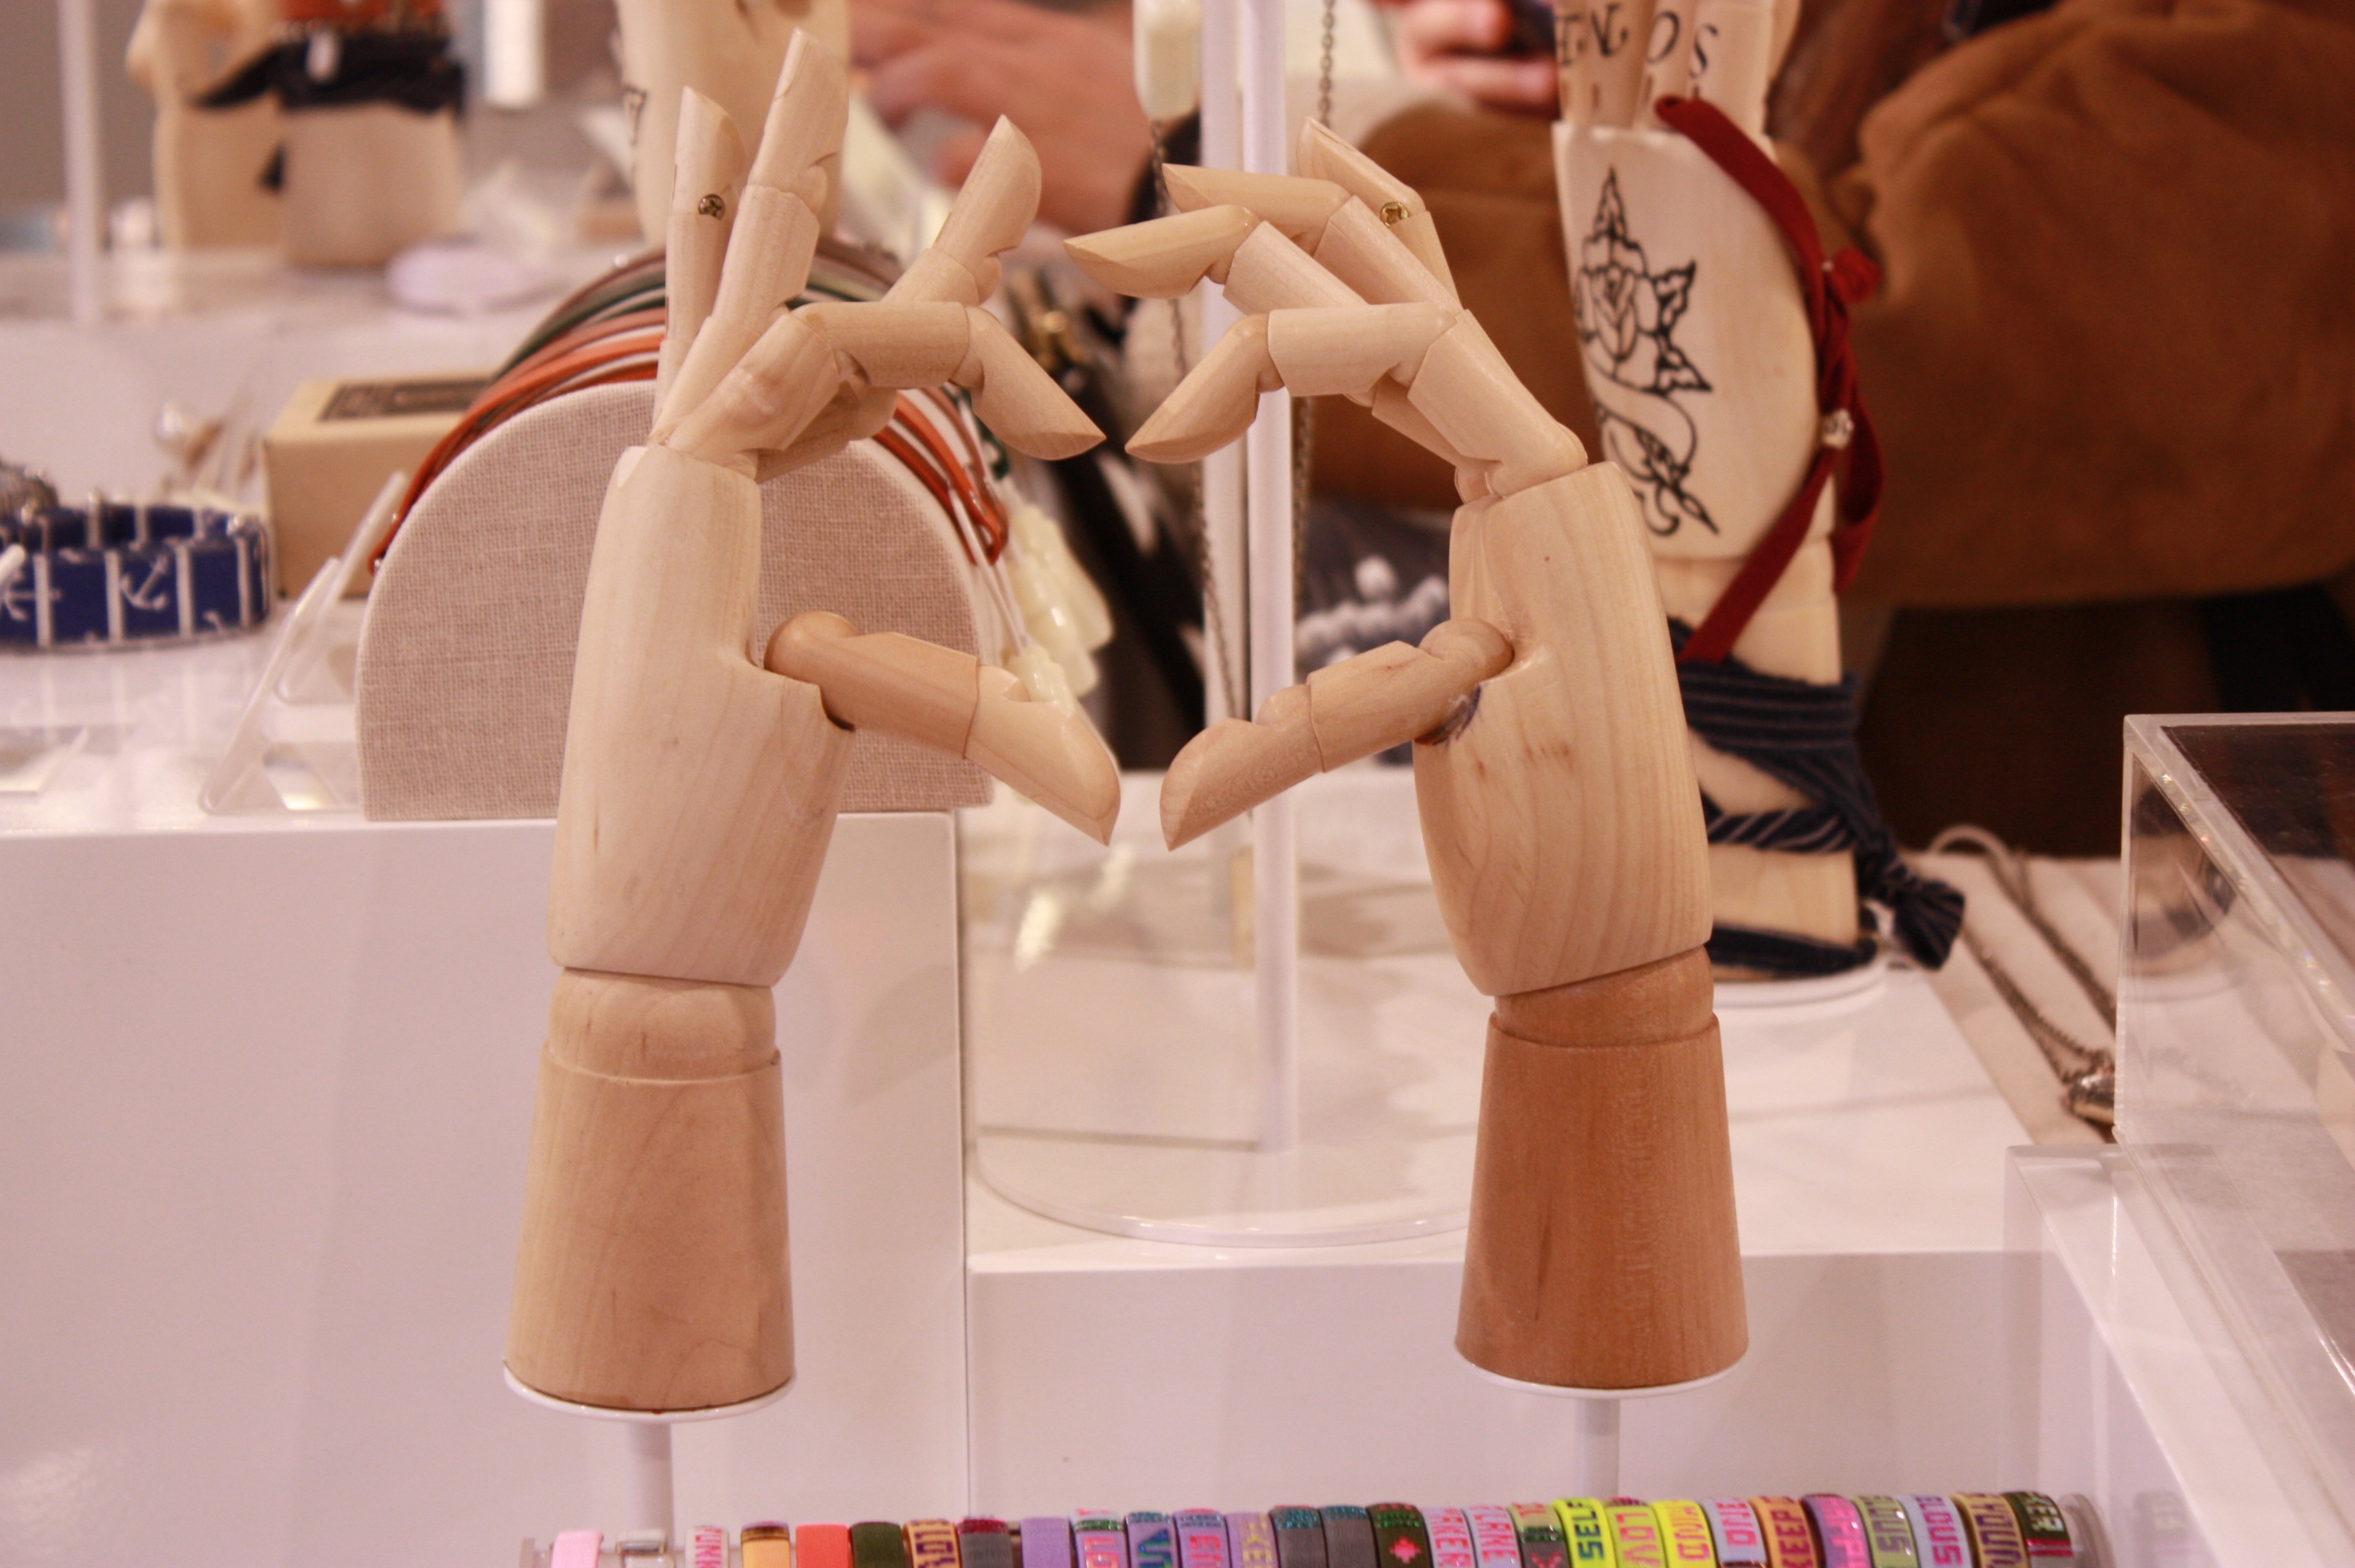
hand, sign, love, symbol, romance, romantic, toy, mannequin, doll, art, hearts, valentine, shape